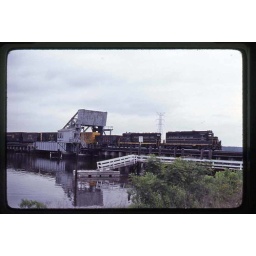
SCL GP30 #1313 leading a train across a bridge near Charleston, SC in May of 1979.